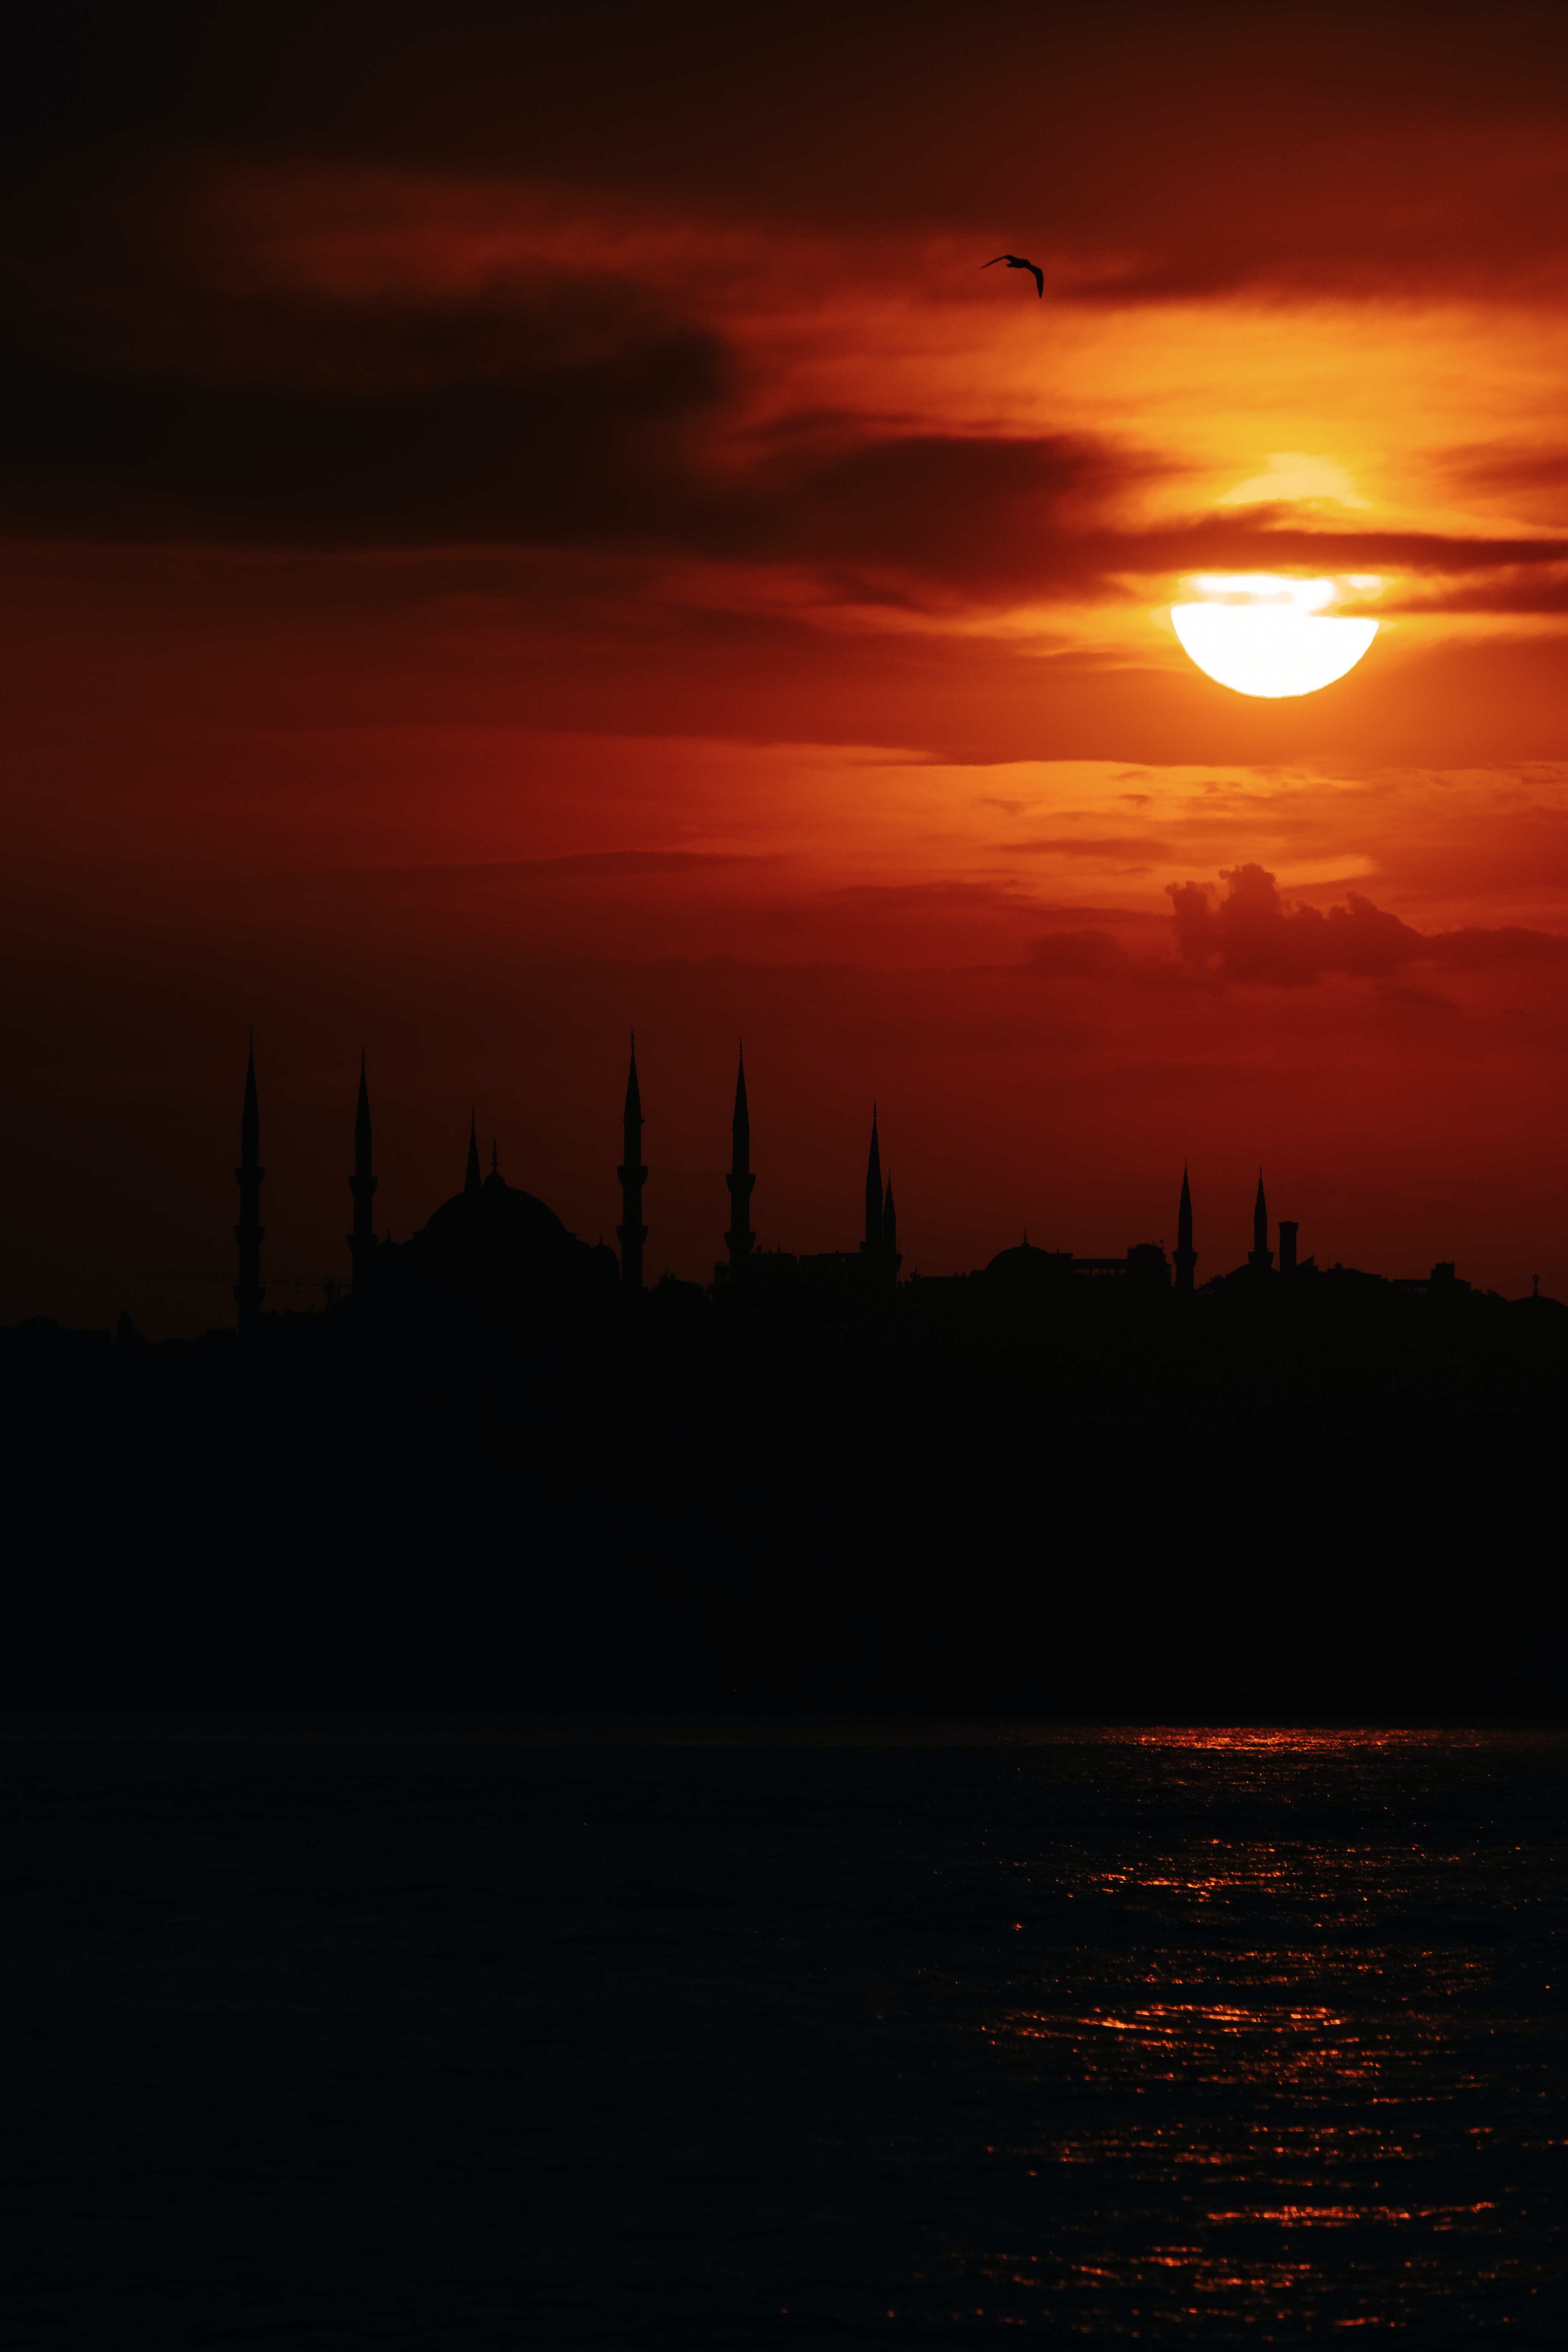
natural, cloud, sky, water, atmosphere, light, afterglow, dusk, red sky at morning, sunset, atmospheric phenomenon, sunrise, horizon, watercraft, lake, waterway, astronomical object, cumulus, city, cityscape, calm, landscape, tower, dawn, sun, mast, evening, sailboat, reflection, ocean, backlighting, sound, heat, night, wind, spire, channel, skyline, coast, silhouette, sea, house, water transportation, celestial event, wave, reservoir, sail, river, tower block